White House Honey Ale

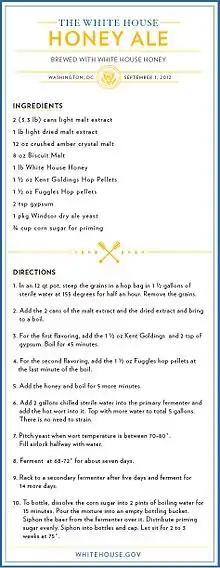
Official recipe as described.

On August 21, 2012, at least two Freedom of Information Act requests were sent to the White House seeking the recipe of the White House Honey Ale from California attorney Scott Talkov and Texas attorney Brodie Burks, both home brewers. On August 29, 2012 during a brief Q&A session on Reddit, President Obama announced he would release the recipe, stating, "It will be out soon! I can tell from firsthand experience, it is tasty."